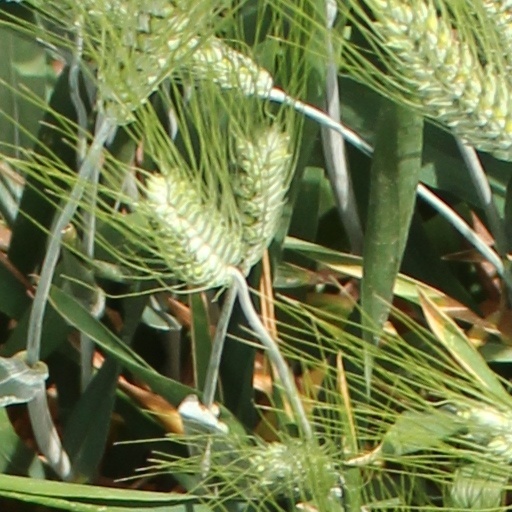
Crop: wheat